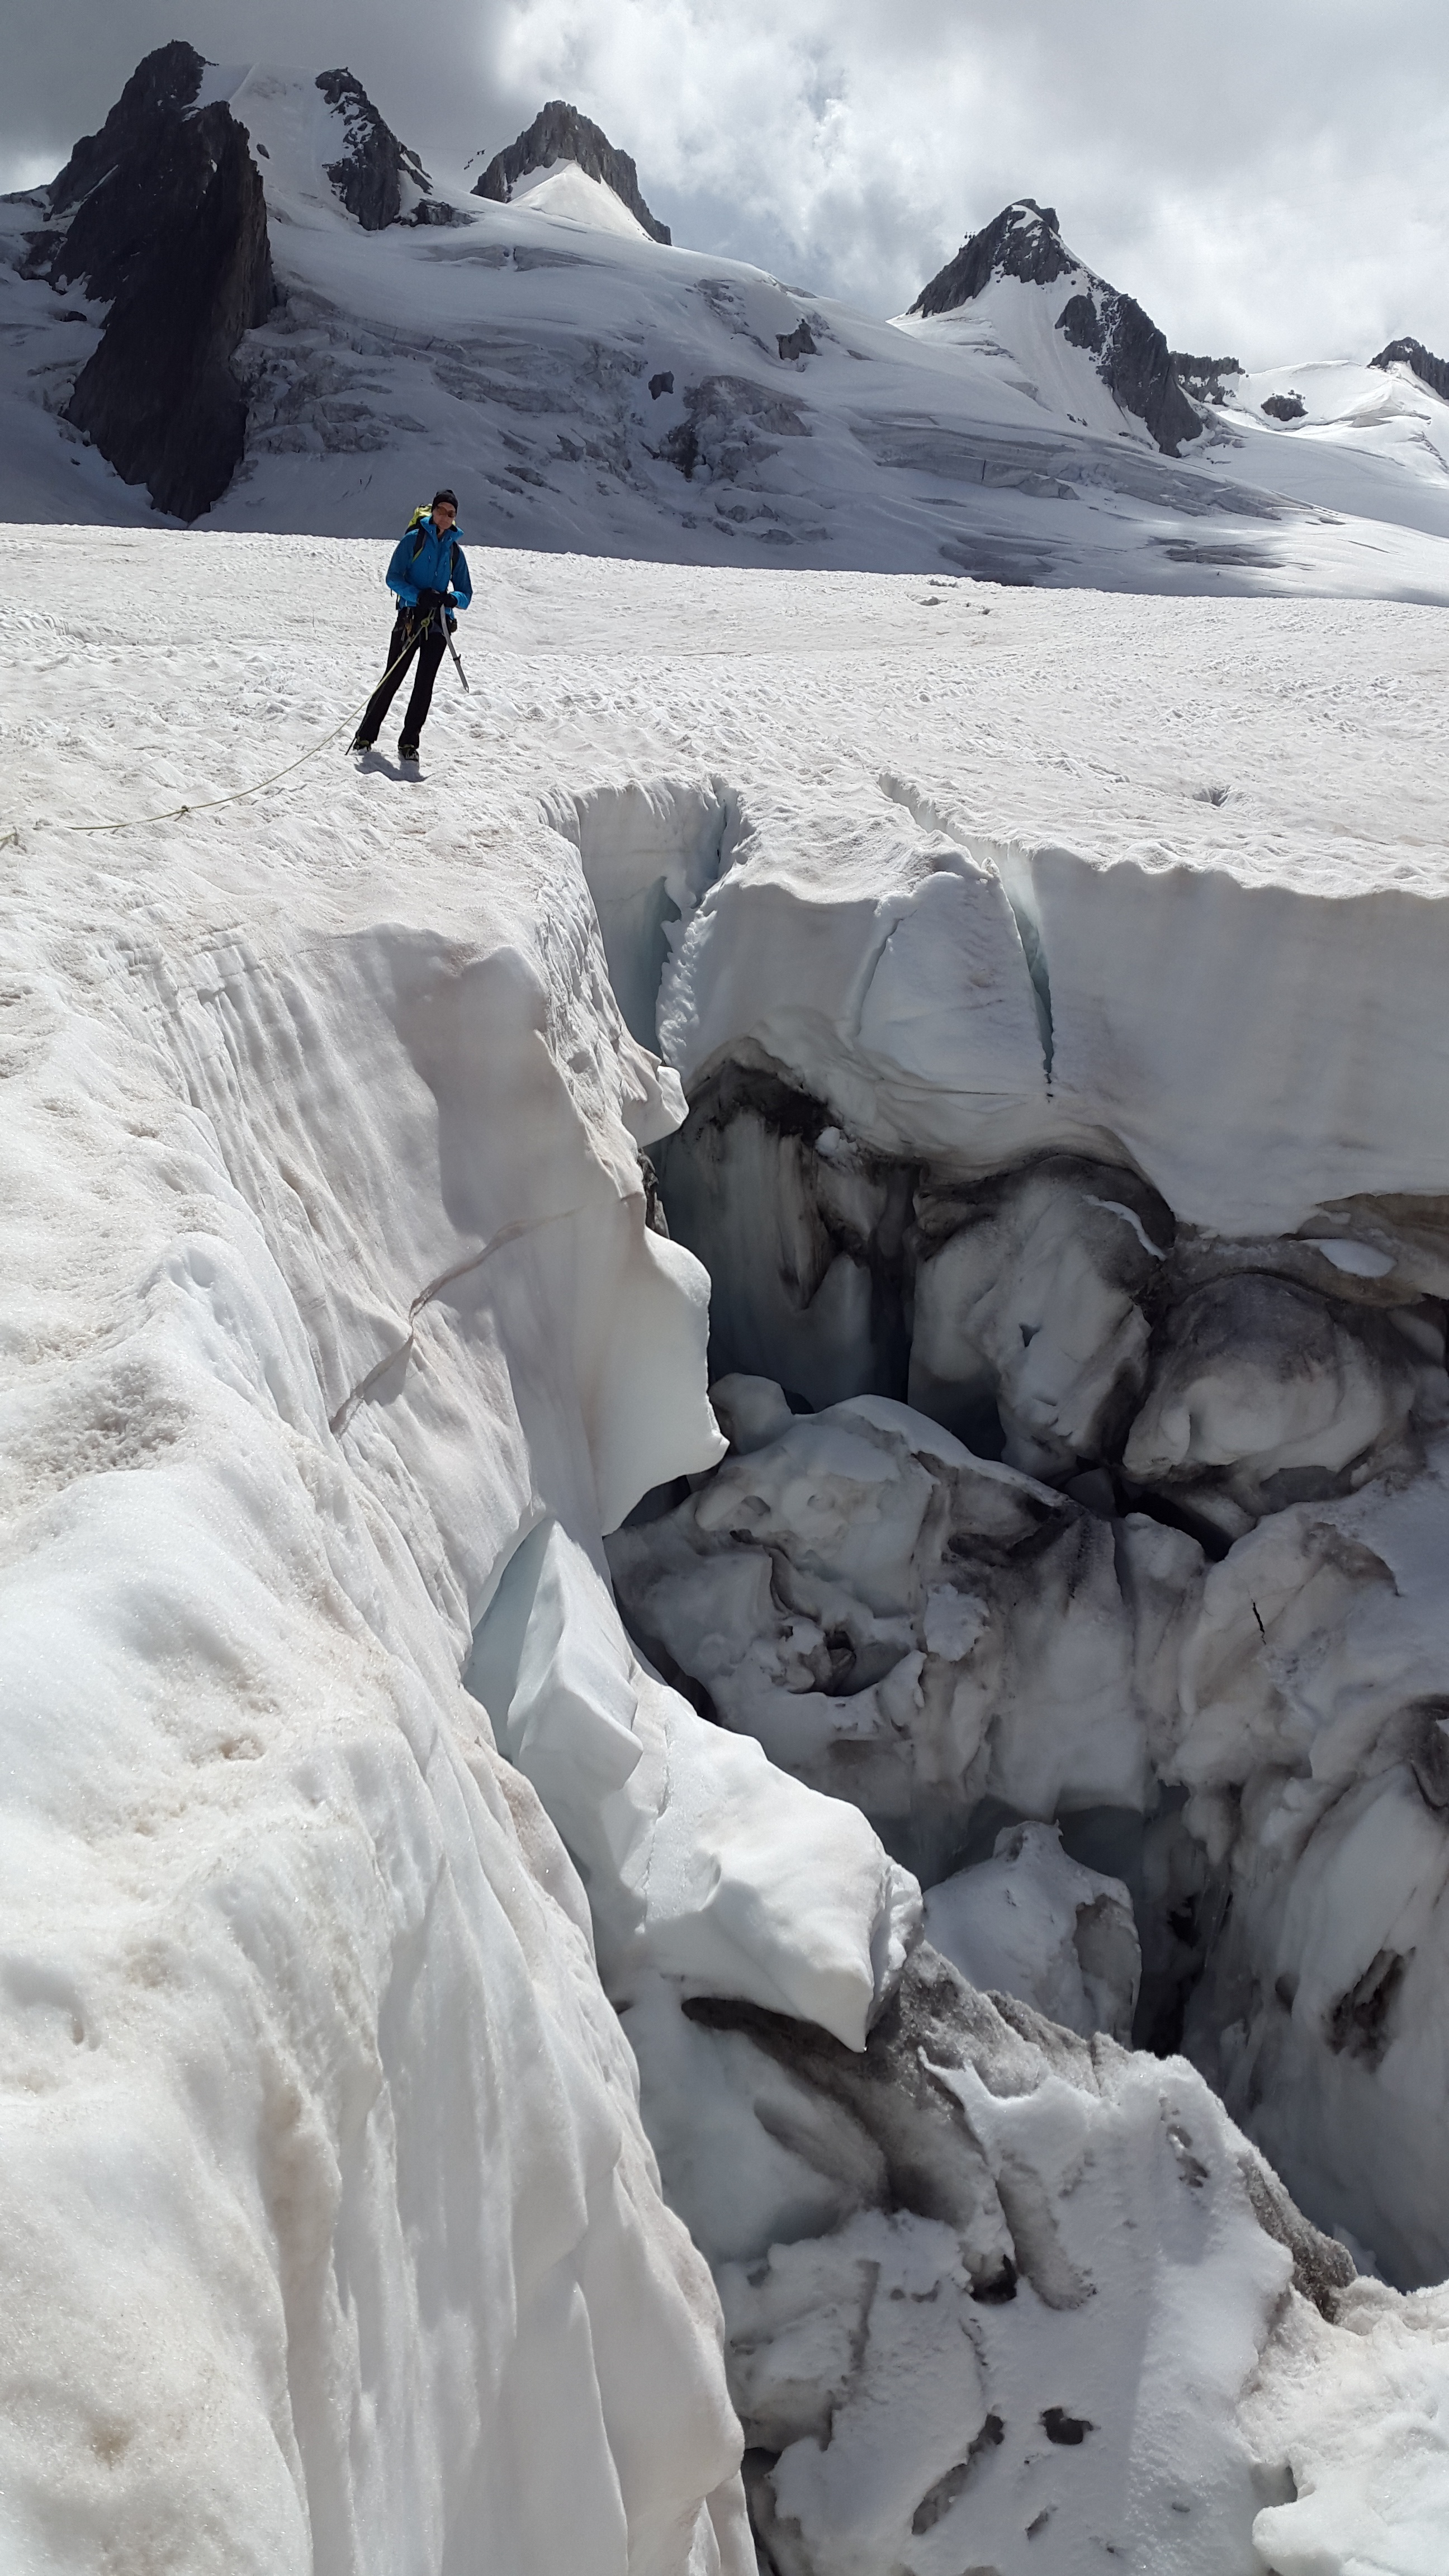
mountain, snow, winter, adventure, mountain range, france, ice, glacier, weather, alpine, arctic, extreme sport, season, summit, crevasse, chamonix, mont blanc, mountaineering, sports, mountains, high mountains, freezing, mer de glace, ski mountaineering, mountainous landforms, glacial landform, geological phenomenon